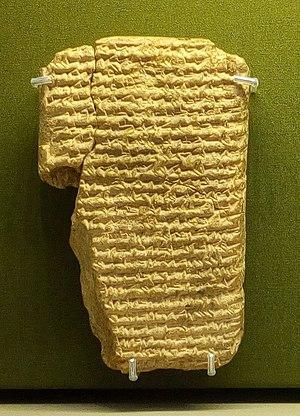
Tablette contenant une copie du ""traité de Zakûtu"", 669 av. J.-C., serment de loyauté (adê) que la reine douairière Zakûtu (Naqi'a) fait prêter par les sujets assyriens pour son petit-fils Assurbanipal, qui doit alors monter sur le trône, après le décès de son père Assarhaddon. Provenance
Naqi'a/Zakûtu est une reine assyrienne, qui a vécu au VIIᵉ siècle avant notre ère. Son nom de naissance, Naqi'a, signifie « La pure » en araméen, ce qui semble indiquer l'origine ethnique de ce personnage. Zakûtu en est la traduction en assyrien. Elle est liée à trois grands rois assyriens de la dynastie des Sargonides : son mari Sennacherib, son fils Assarhaddon et son petit-fils Assurbanipal.
Assurbanipal en akkadien : Aššur-Bāni-Apli, Aschschur-bani-apli ou Assur-bani-apli ce qui signifie « Le Dieu Assour a fait un [autre] fils » ou « Assur est le créateur d'un héritier », en français connu sous le nom de Sardanapale, fut roi d'Assyrie de 669 av. J.-C. à 631 av. J.-C. ou 626 av. J.-C. Il était le fils du roi Assarhaddon et de la reine Esarhemet, et fut un des derniers grands souverains de l'Assyrie antique.